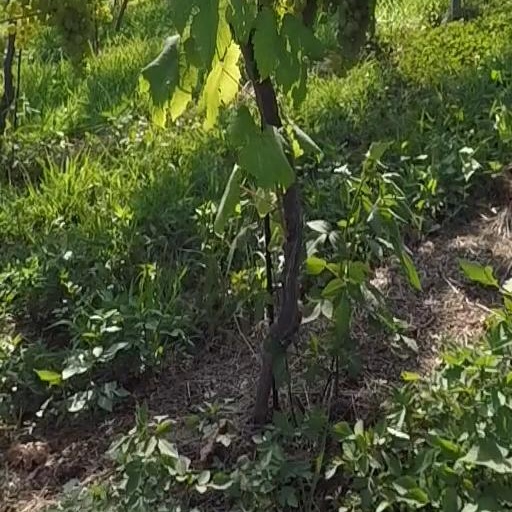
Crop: grape